Boar's Head Carol

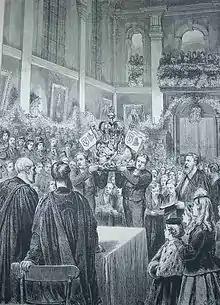
Serving up the Boar's Head at The Queen's College, Oxford, on Christmas Day

The "Boar's Head Carol" (Roud 22229) is a macaronic 15th century English Christmas carol that describes serving a boar's head at a Yuletide feast. Of the several extant versions of the carol, the one most usually performed today is based on a version published in 1521 in Wynkyn de Worde's "Christmasse Carolles". A modern choral arrangement by Elizabeth Poston (1960) is also widely performed.